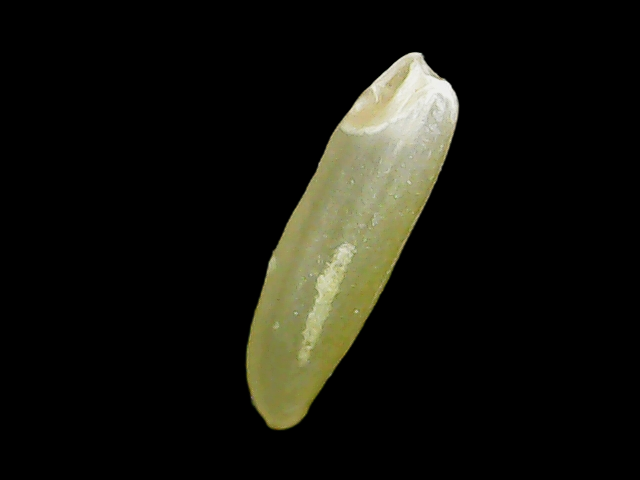
Rice variety: Binadhan25